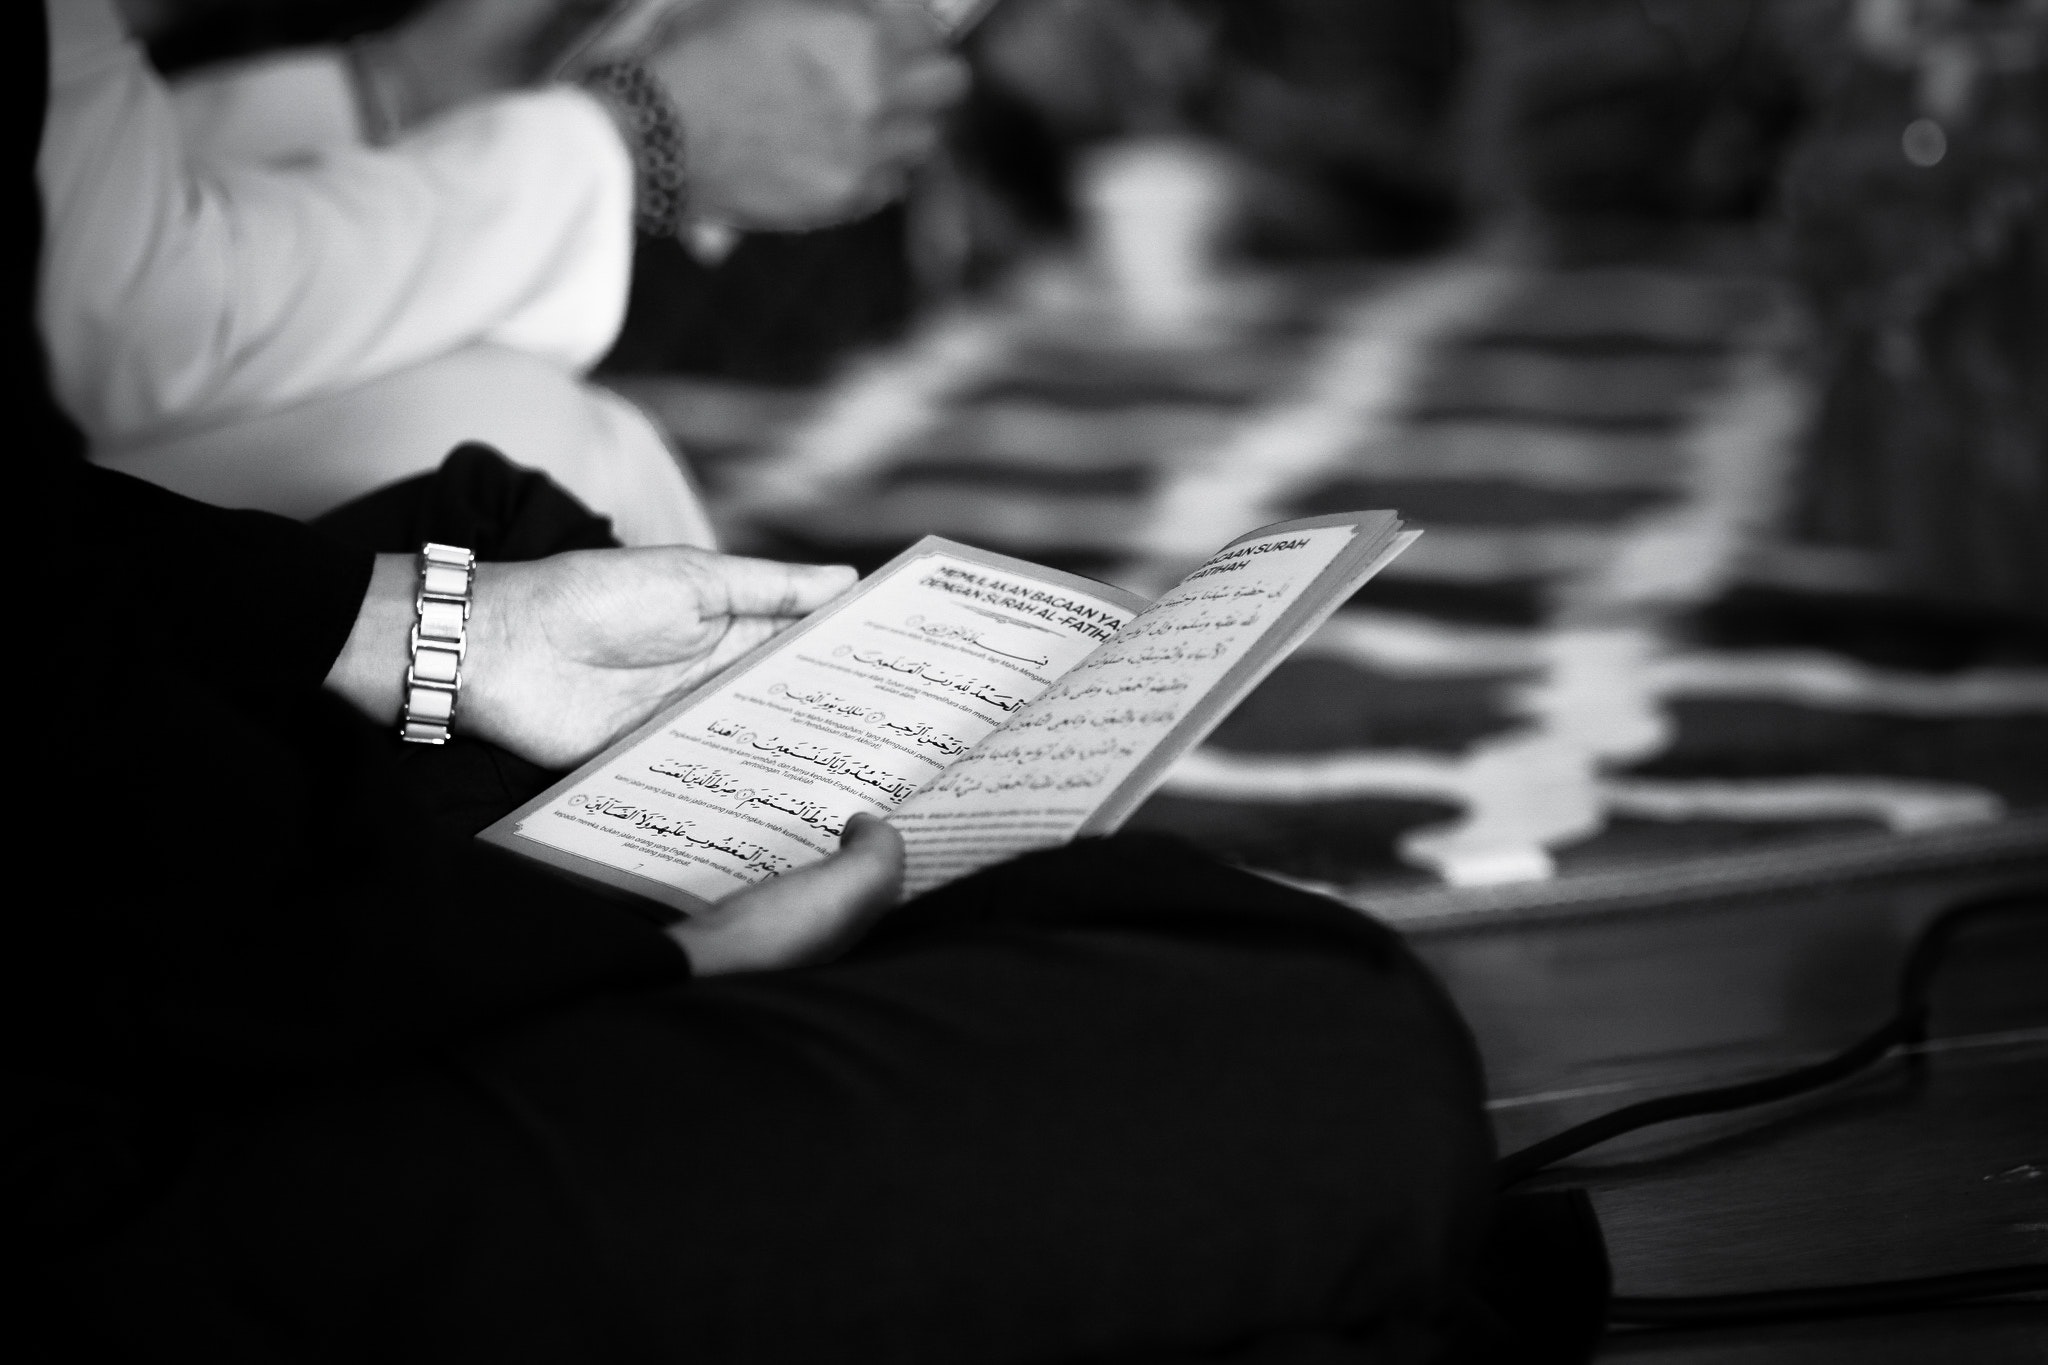
black, white, photograph, black and white, monochrome photography, monochrome, photography, hand, stock photography, still life photography, style, reading, games